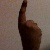
The image shows a hand gesture representing the number 1 in Indian Sign Language.